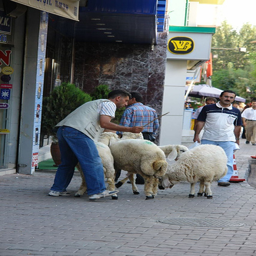
A man with a few sheep on the sidewalk.
Several white sheep on a city sidewalk and a man tending to them.
A man with several sheep on a street sidewalk.
some people and some sheep on a sidewalk
A man and a group of animals outside of a store.